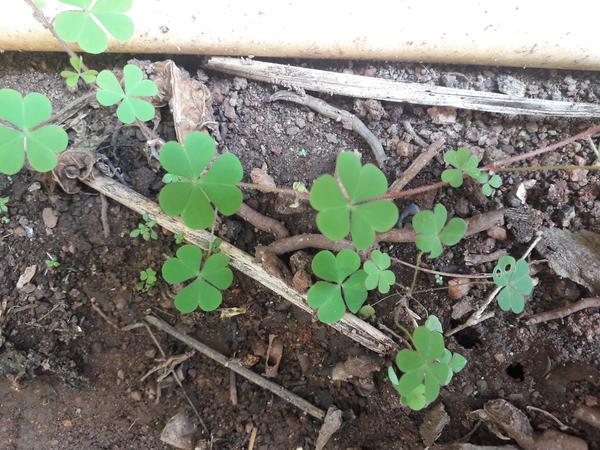
Plant: Wood_sorel